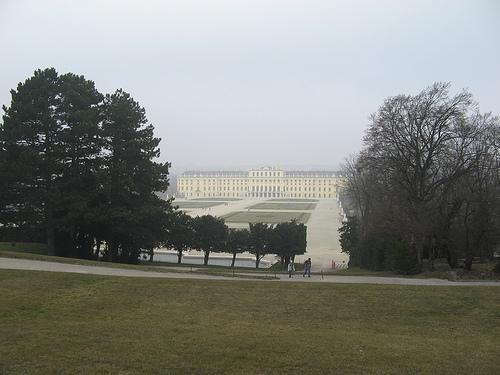
Weather: foggy or hazy